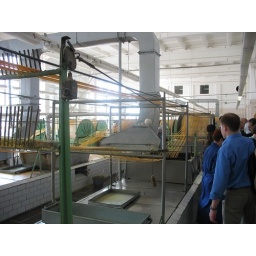
Candle factory. This machine makes small candles which are sold all over Russia.